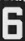
Number: 6